Question: Please indicate a possible affordance area of the skateboard that can be used for carrying
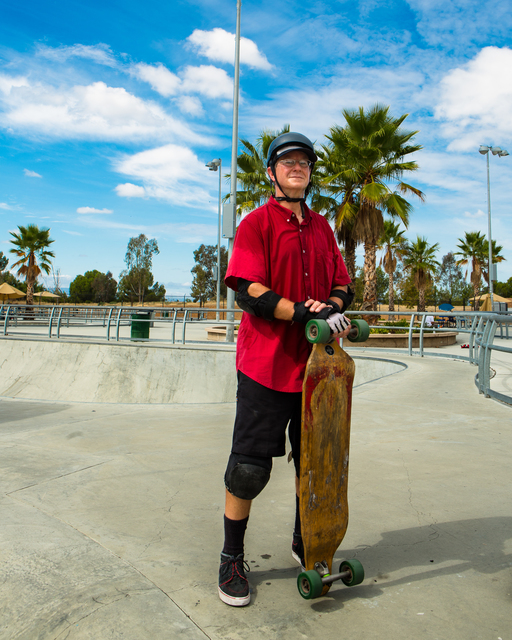
Answer: [292.692, 315.188, 366.075, 589.474]